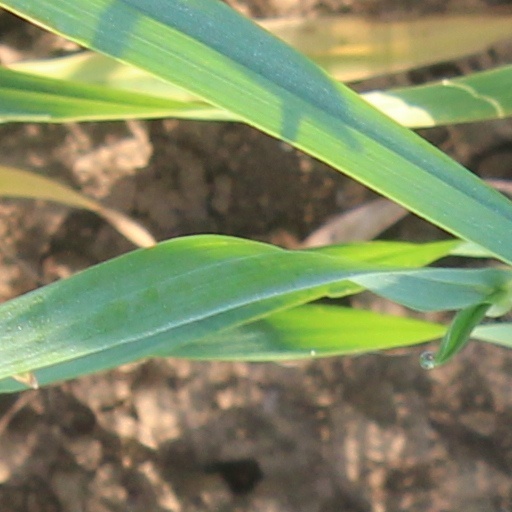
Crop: wheat